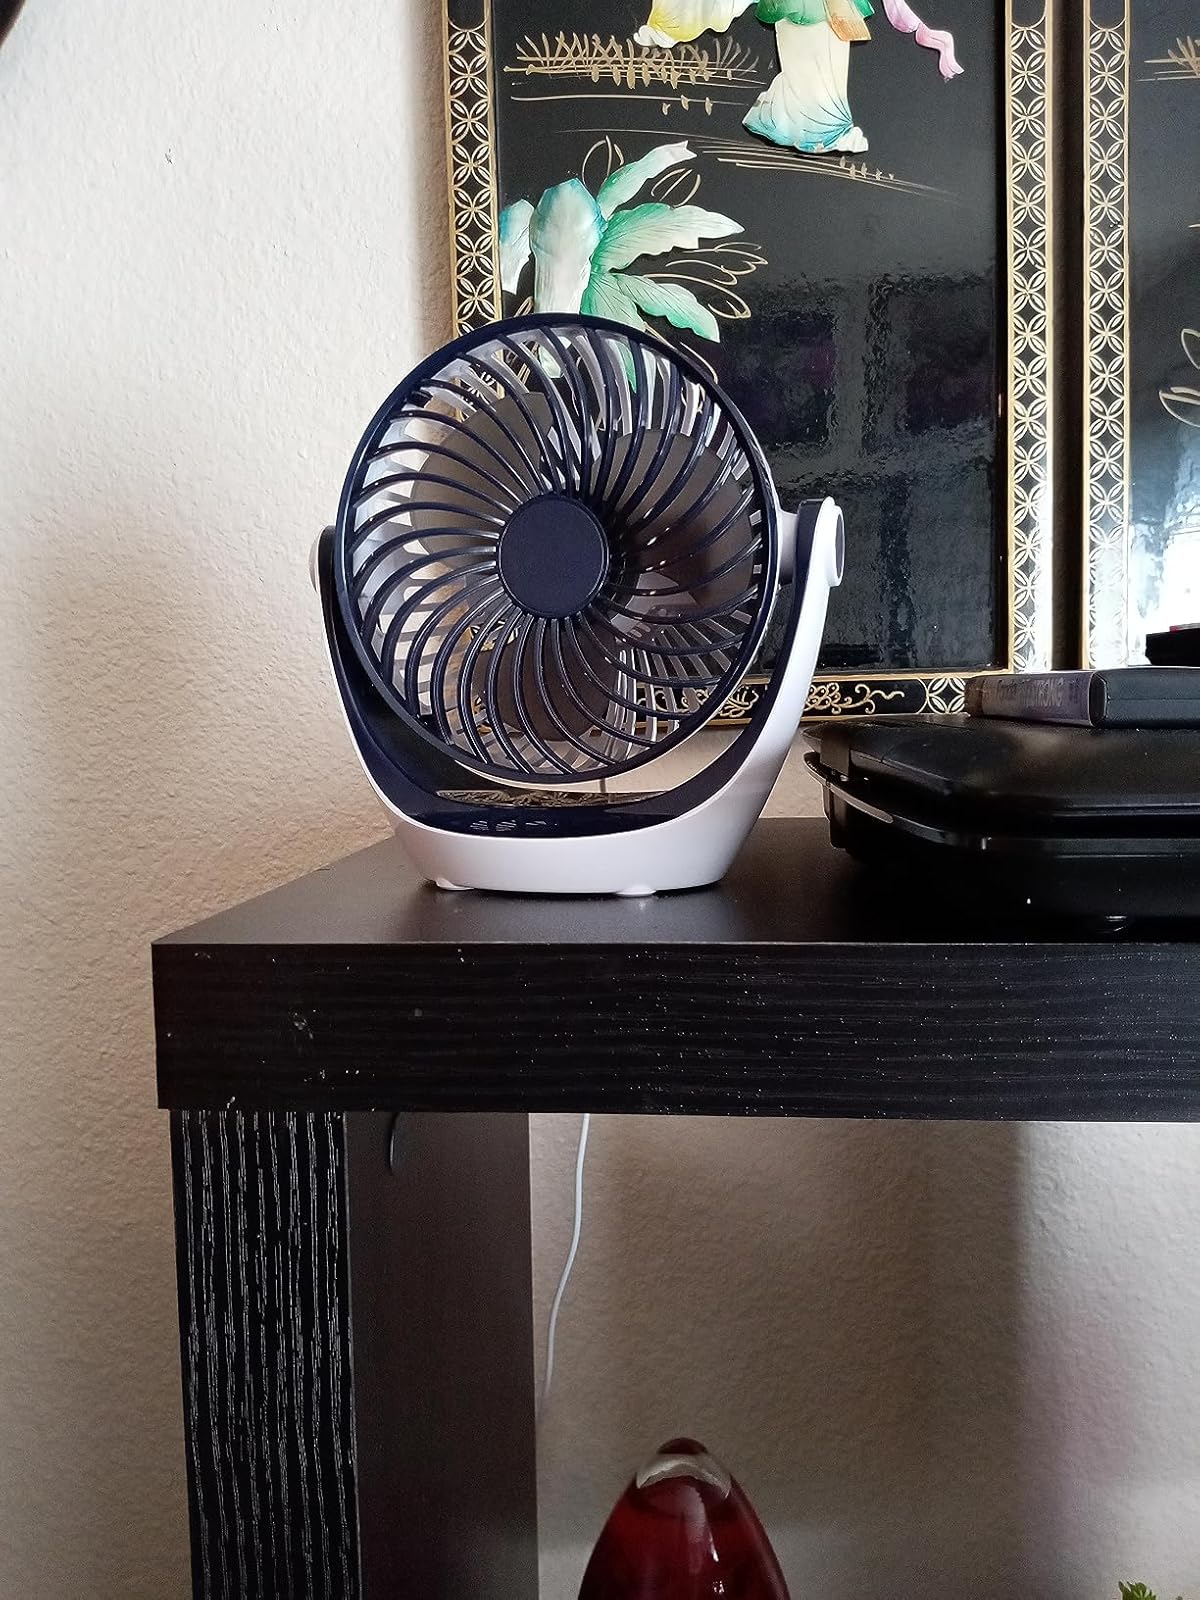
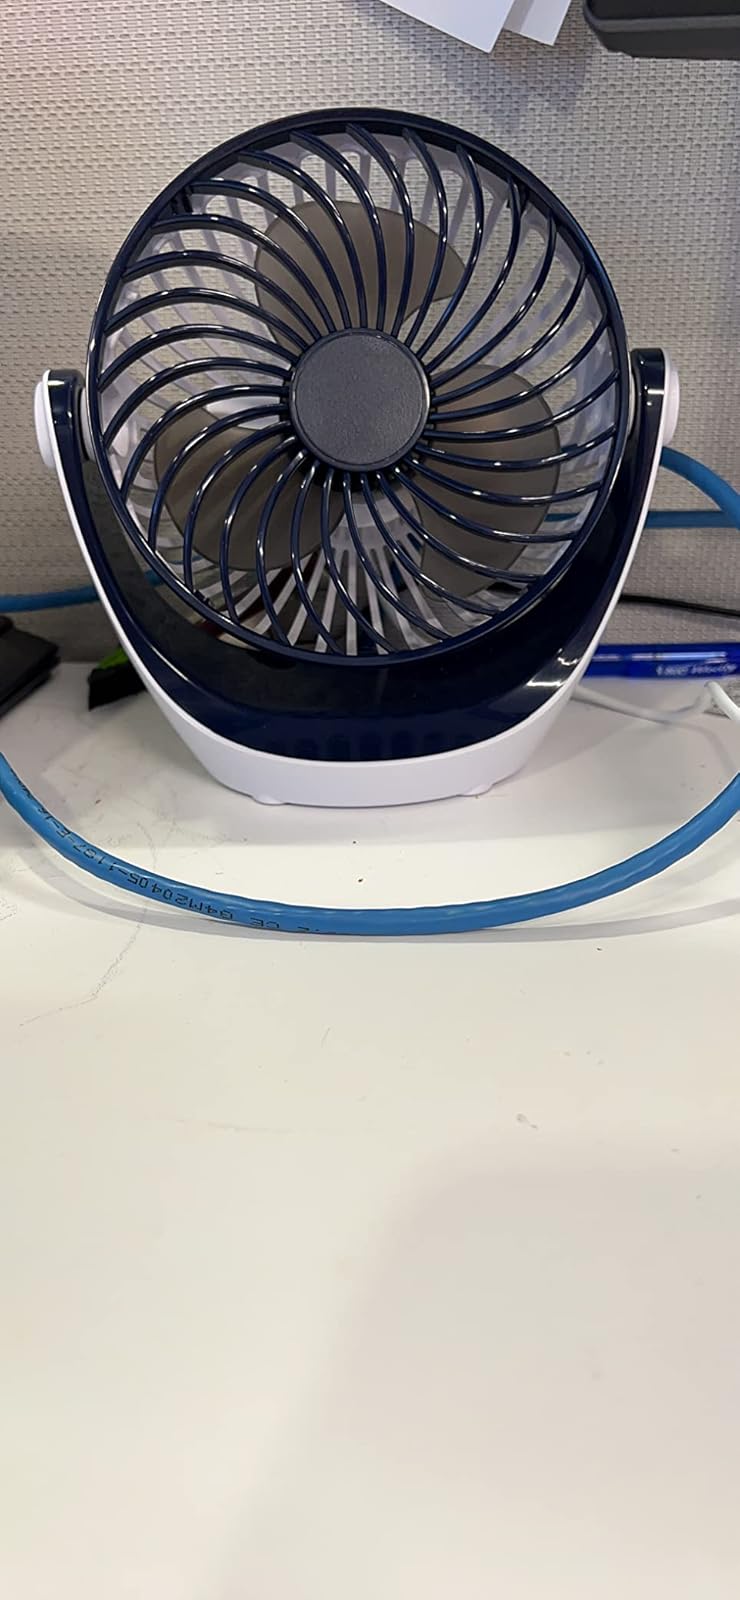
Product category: fan
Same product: yes